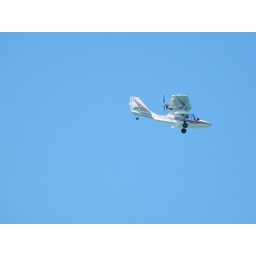
airplane flying over the beach